Brazilian Carnival

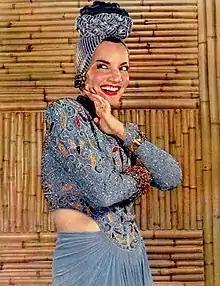
Singer Carmen Miranda led samba to the world in her films.

The Carnival parades in Rio de Janeiro and São Paulo take place in their "sambódromos", located close to the city center. In the Rio Sambódromo, the parades start at 20:00 or 21:00 (depending on the date) and end around 5:00 in the morning. The Rio de Janeiro Metro operates 24 hours during the main parade days.